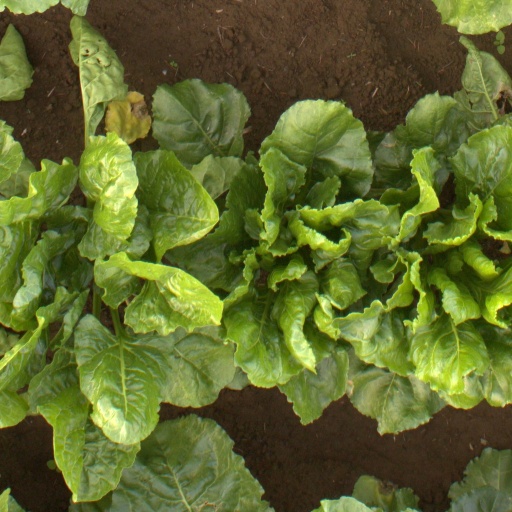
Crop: sugar beet